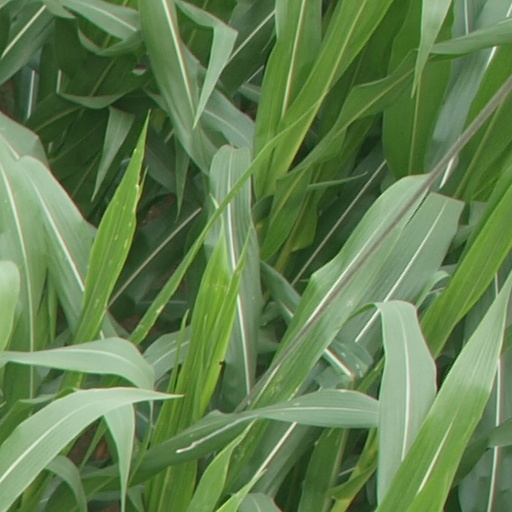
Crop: maize; corn